Leonid Petrovich Tatarinov

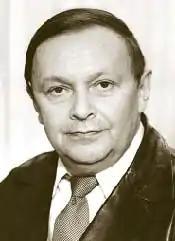

Leonid Petrovich Tatarinov (November 12, 1926 — August 24, 2011) was a Russian and Soviet paleontologist and evolutionary biologist. He was an Academician of the USSR Academy of Sciences (1981) and Russian Academy of Sciences (1991), director of the Paleontological Institute (1975 - 1992) and editor-in-chief of "Paleontological journal" (1976 - 2001). His research interests were in the comparative anatomy of vertebrates, tetrapod phylogeny, and evolution.